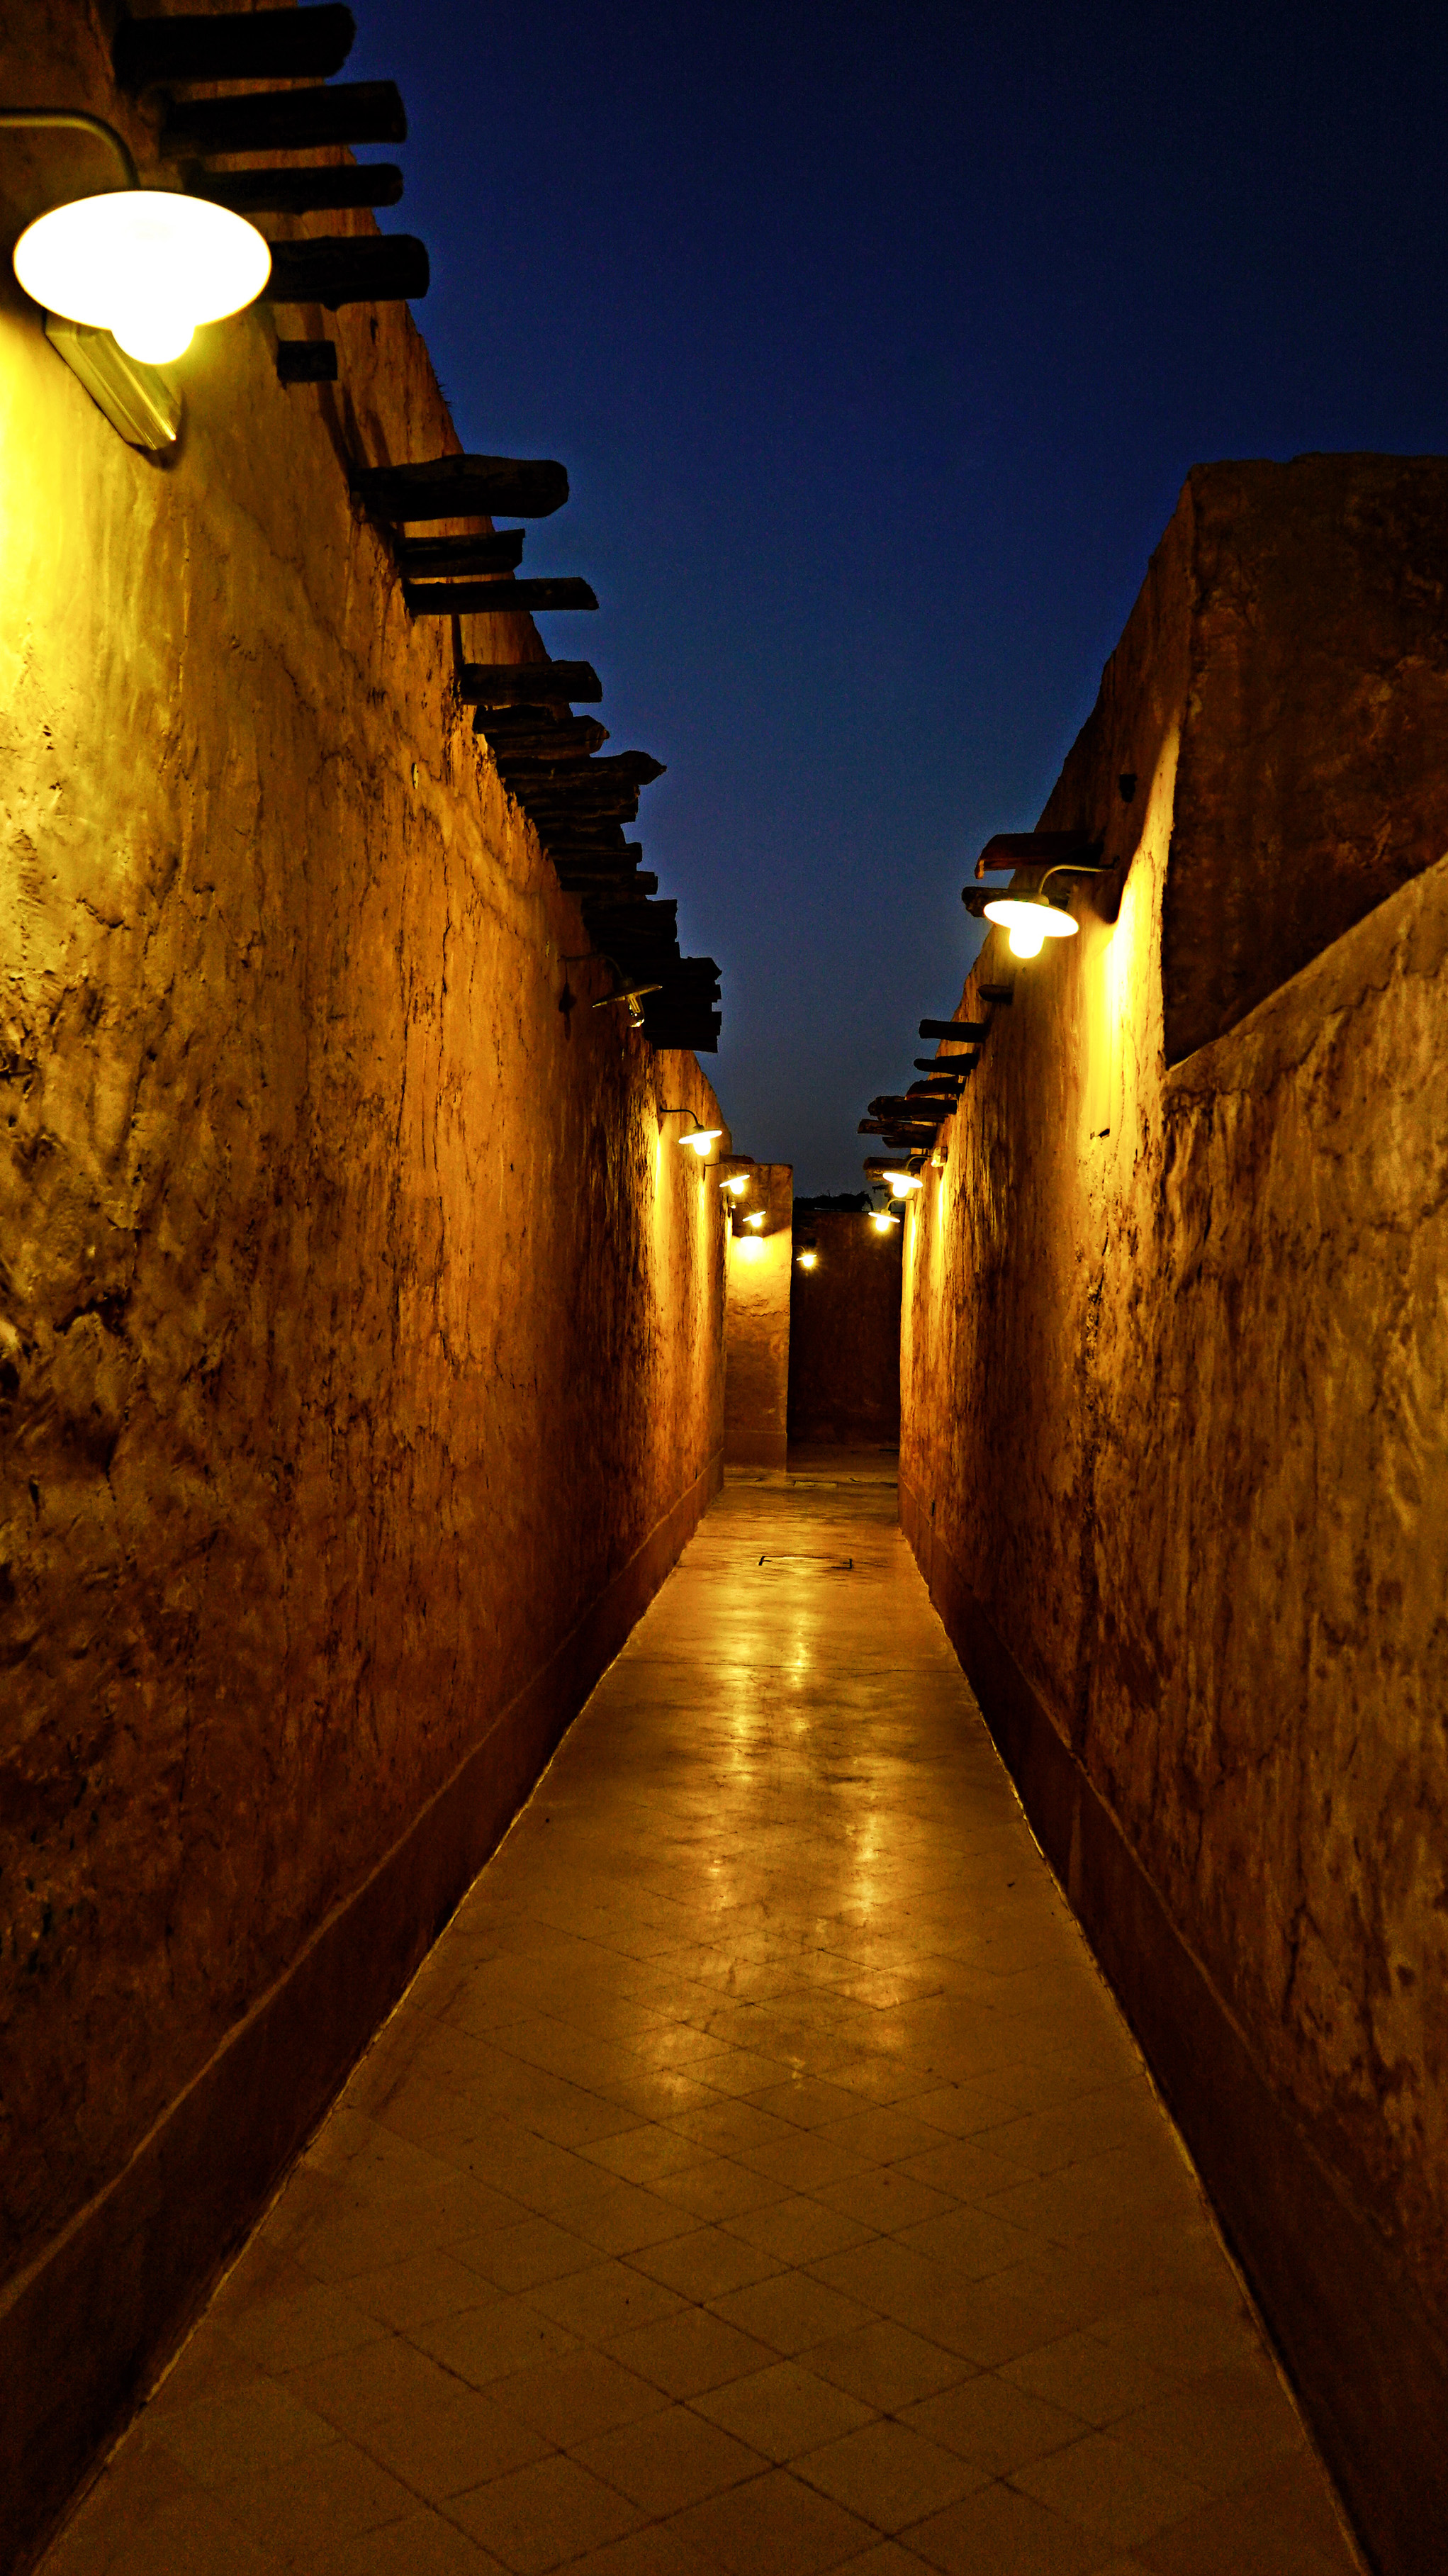
lighting, light, alley, wall, light fixture, infrastructure, night, road, street, street light, architecture